Princess Charlotte of Prussia

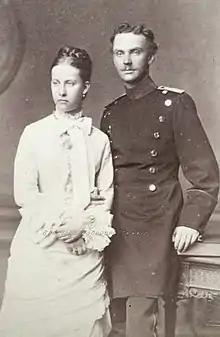
Charlotte of Prussia with Bernhard of Saxe-Meiningen around the time of the engagement, 1876.

The growing family, which came to include eight children, spent its winters in Berlin and summers in Potsdam; the year also usually included a stay in the country, to the delight of the children. In 1863, Vicky and Frederick William purchased a run-down property and refurbished it into a farm, allowing the family to periodically experience a simple country life. Frederick William was a loving husband, but as an officer in the Prussian army, his duties increasingly pulled him away from the home. Vicky was an intellectually demanding mother who expected her children to exhibit moral and political leadership, and in her husband's absence she carefully supervised their education and upbringing. Shortly after arriving in her new adopted country, Vicky observed the continuous arguments and intrigues within the Prussian royal family. This bolstered her belief in the superiority of English culture; she raised her children in English-style nurseries, and successfully fostered a love of her native country by incorporating aspects of English culture in the home and taking them on frequent trips to England.